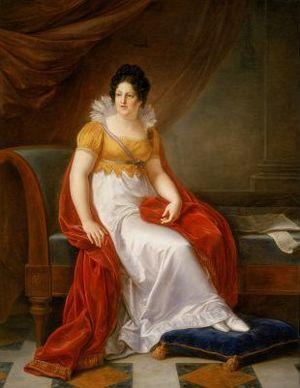
La Toscane, dirigée d'abord par des margraves et des marquis aux IXᵉ et Xᵉ siècles, devint un ensemble de cités-États à statut républicain-oligarchique. Au XVᵉ siècle, elle est progressivement réunifiée dans une seule entité politique et passe entre les mains de la famille des Médicis, l'une des plus puissantes durant la Renaissance. Cette famille a gouverné la Toscane du XVᵉ siècle au XVIIIᵉ siècle avant d'être supplantée par la Maison de Lorraine puis de Habsbourg-Lorraine.